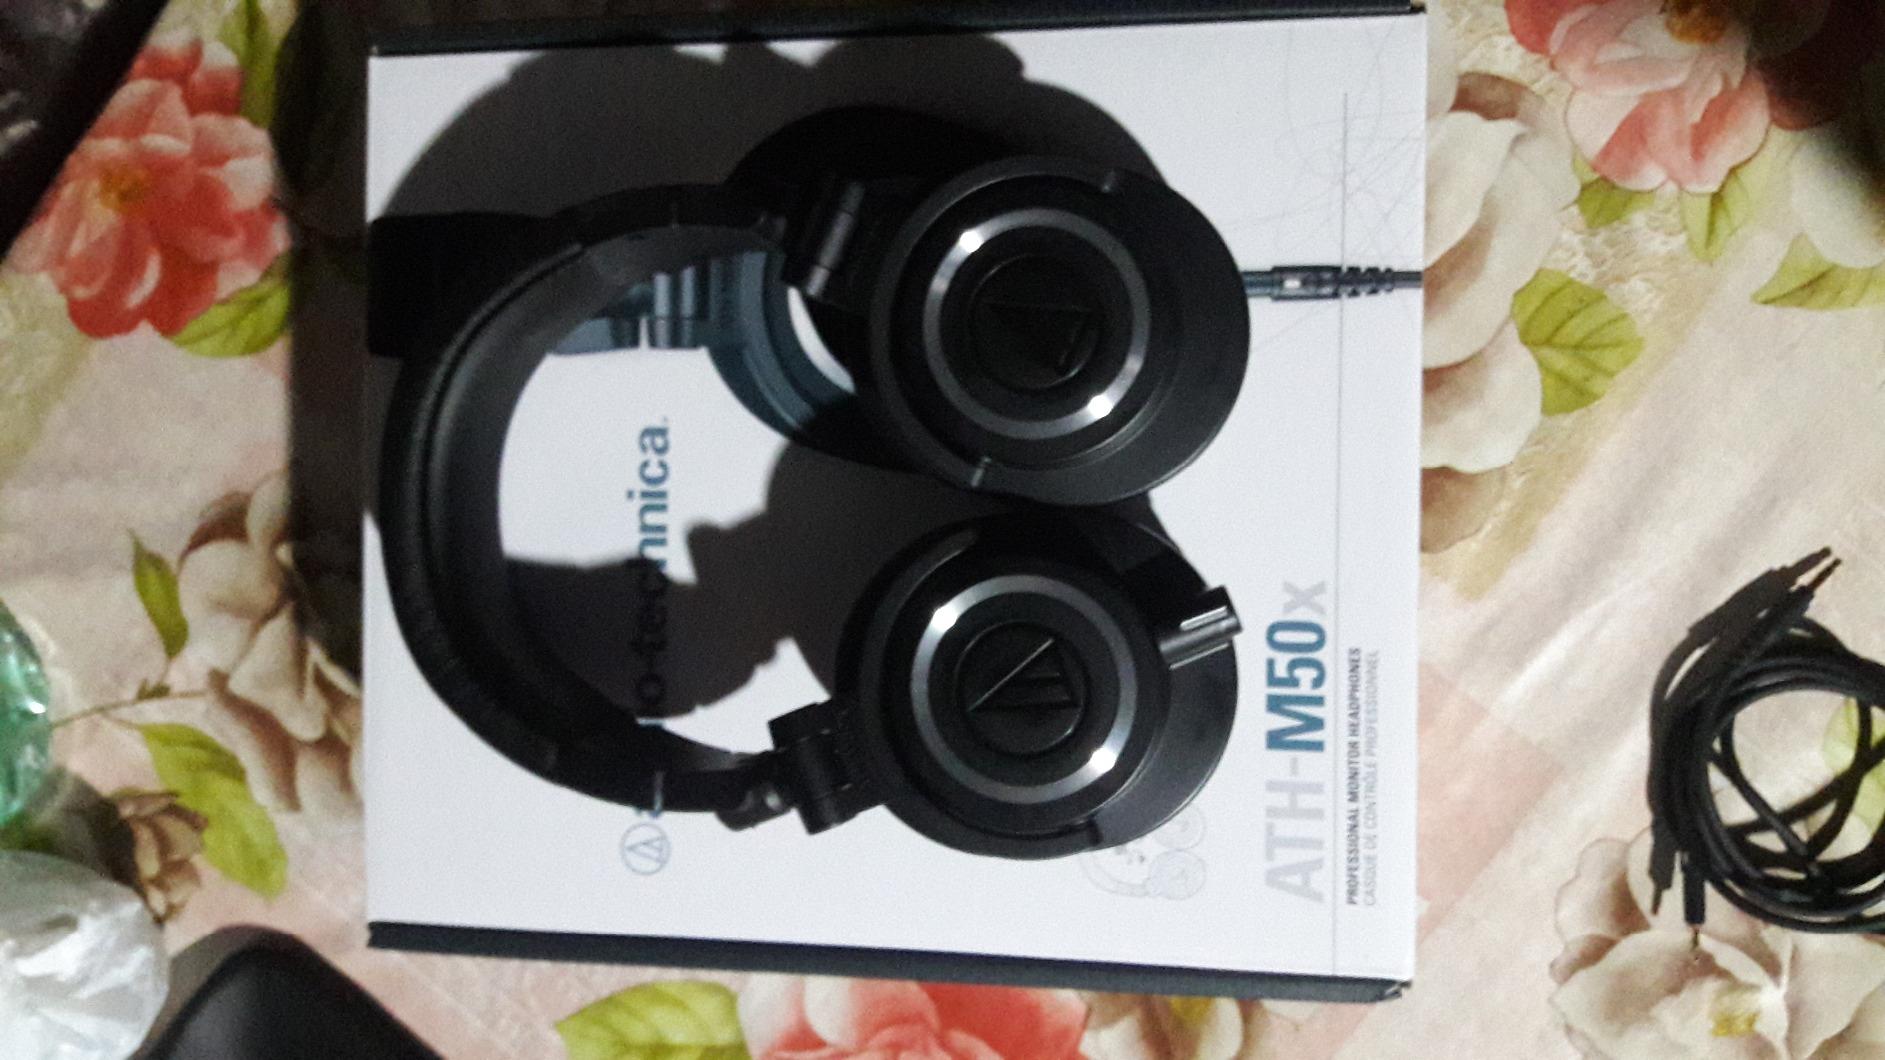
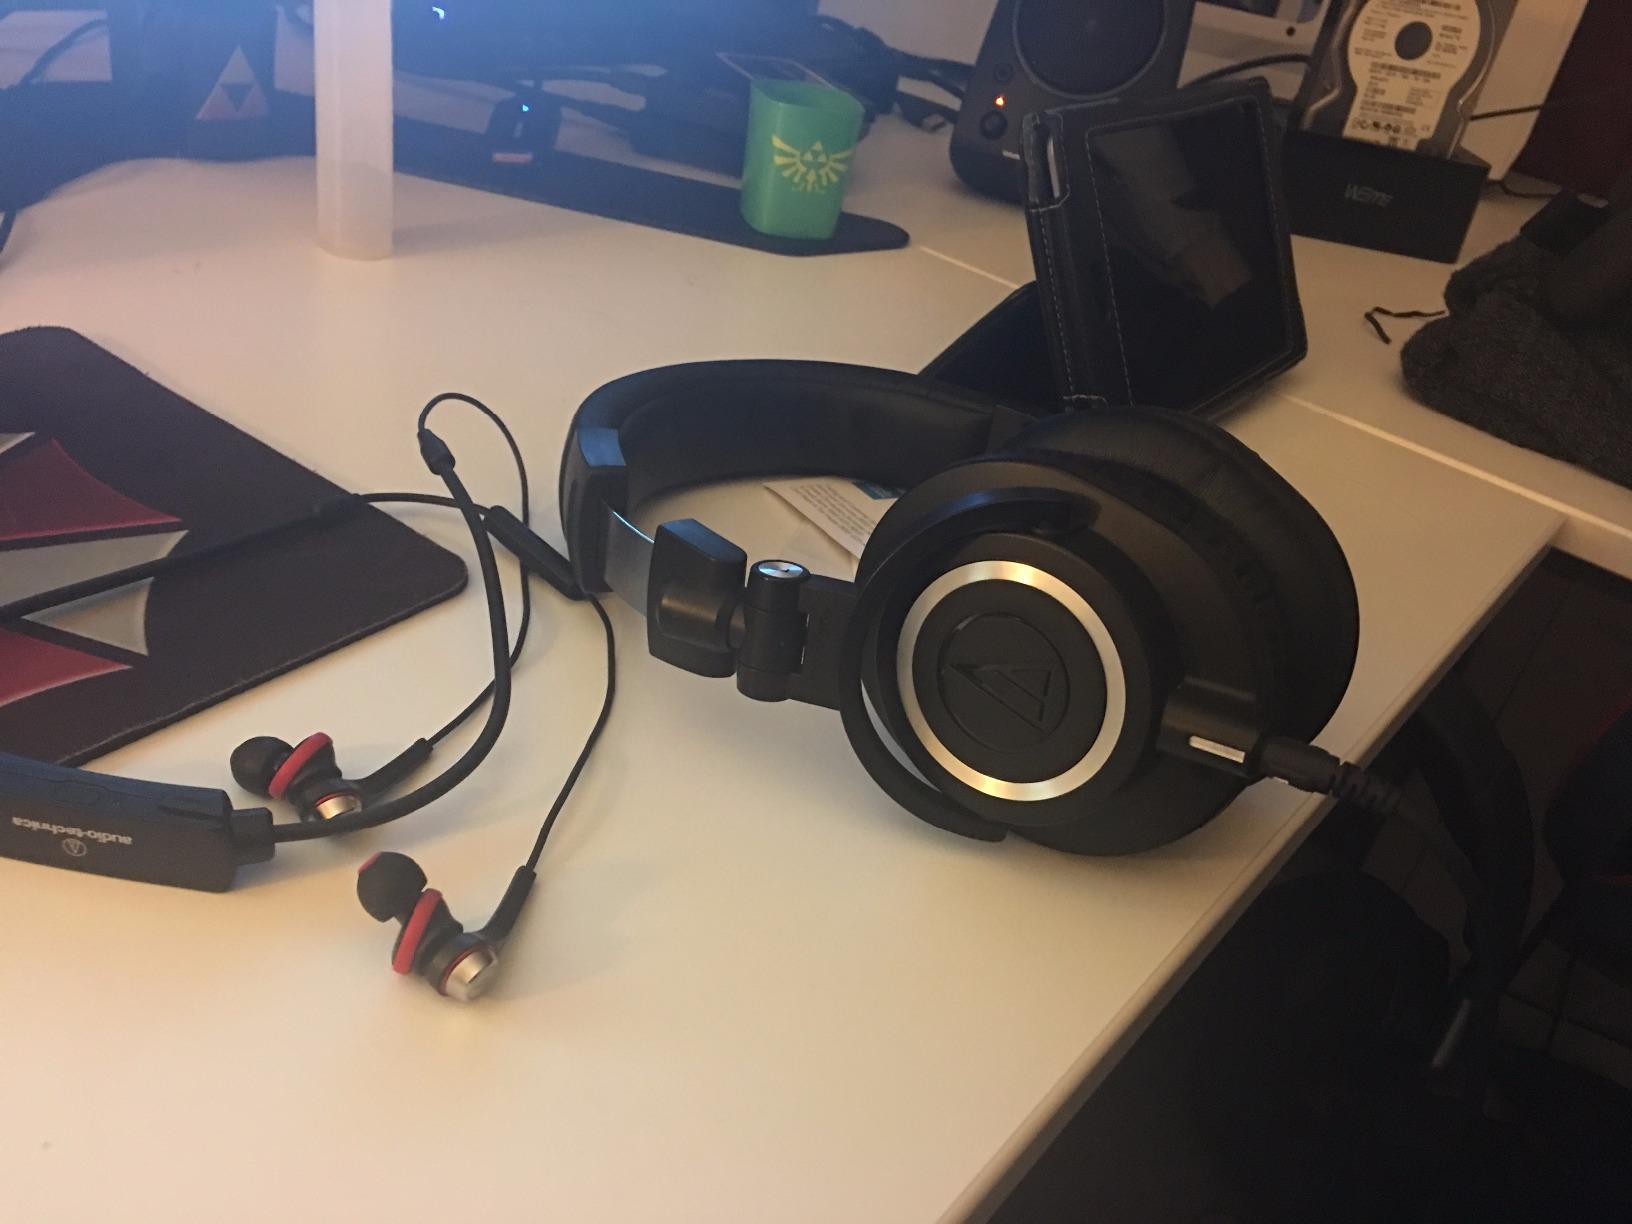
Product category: headphones
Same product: yes